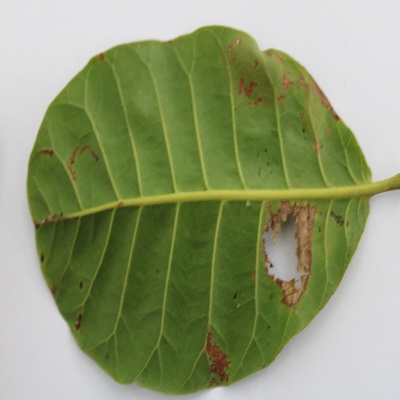
Crop: Cashew
Condition: leaf miner